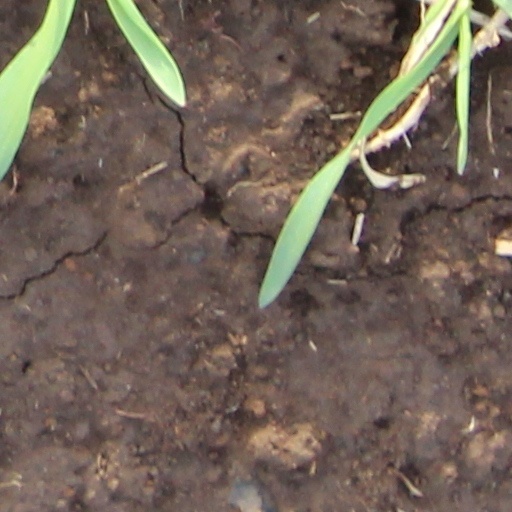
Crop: wheat